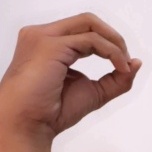
ASL sign: O